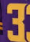
Number: 3